Opus Anglicanum

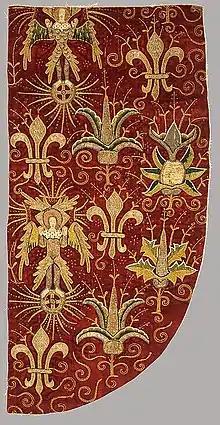
Section of a 15th-century English chasuble

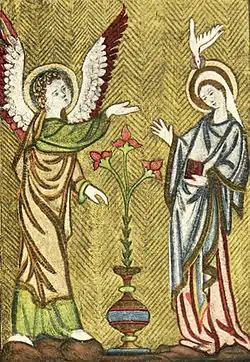
Embroidered bookbinding for the Felbrigge Psalter in couched gold thread and split stitch, likely worked by Anne de Felbrigge, a nun in the convent of Minoresses at Bruisyard, Suffolk, during the latter half of the fourteenth century.

Opus Anglicanum or English work is fine needlework of Medieval England done for ecclesiastical or secular use on clothing, hangings or other textiles, often using gold and silver threads on rich velvet or linen grounds. Such English embroidery was in great demand across Europe, particularly from the late 12th to mid-14th centuries and was a luxury product often used for diplomatic gifts.